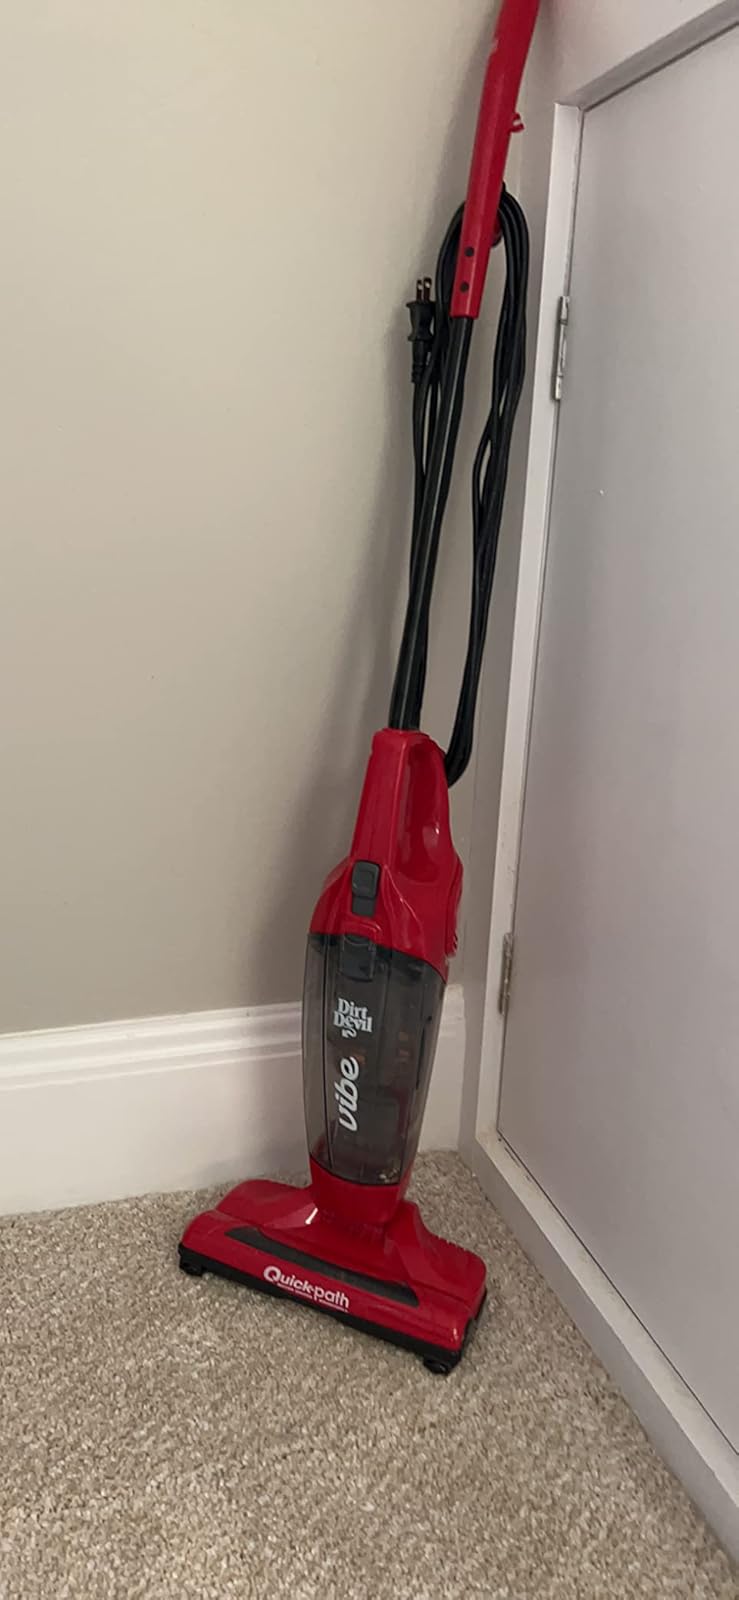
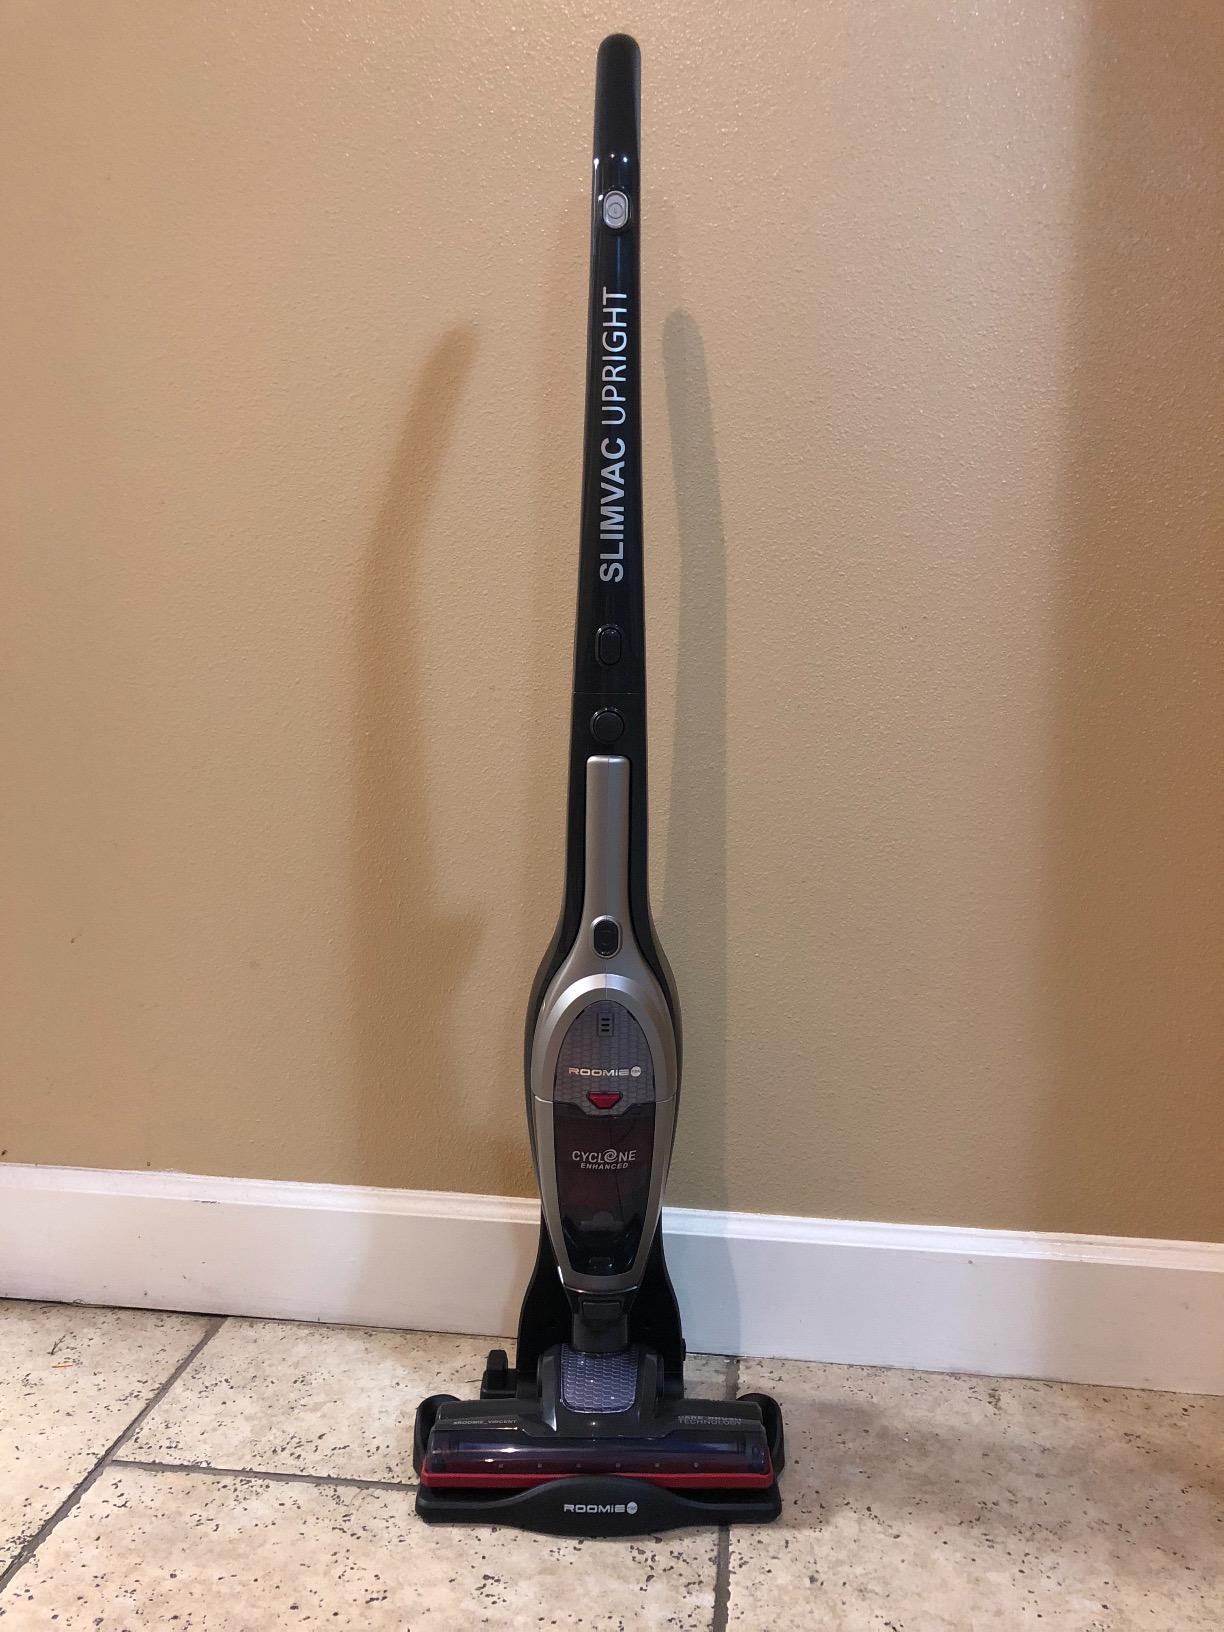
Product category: items_vacuum
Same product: no